The Golden House of Samarkand

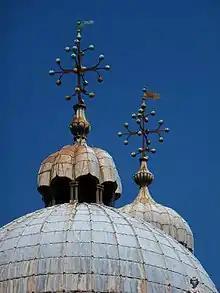
Roof of St. Mark's Basilica

Sitting at the foot of a column, Corto still has his head full of images from his previous treasure hunting in Venice, dreaming of St Mark's Basilica. But in this month of December 1921, a new hunt opened up to him. Indeed, he is now in Rhodes (island of Rhodes, Greece), near a column with a deer, to solve another riddle of his friend Baron Corvo. It speaks of the poet Lord Byron's memoir, hidden by Edward John Trelawny on the Kawakly mosque, under the moon. Thus, the sailor discreetly climbs the dome of the mosque and removes the crescent moon adorning the top. In a hidey-hole, among the scorpions, he finds the precious documents including a letter from Trelawny. He speaks of a legendary treasure hidden by Alexander the Great somewhere in the Afghan mountains, as shown on an attached map.